Marabá, Pará

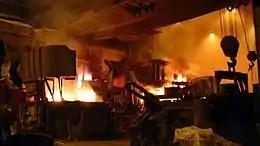
Inside a steel plant.

The municipality of Maraba experienced various economic cycles. Until the early 1980s economy was based on the extraction plant. At first revolved around the extraction of latex rubber, whose lucrative attracted large numbers of the Northeast. Since the late nineteenth century (1892) until the late 1940s, was marked by the extraction of the rubber boom that has contributed greatly to the economy of the city and the region, however, the rubber crisis led the council to a new cycle . This time, the cycle of Brazil nuts, which for years led the municipal economy. There was also the cycle of diamonds between 1920 and 1940, which were mainly found on the river Tocantins. With the discovery of Serra Pelada Maraba went through cycles of mining mostly the extraction of gold.